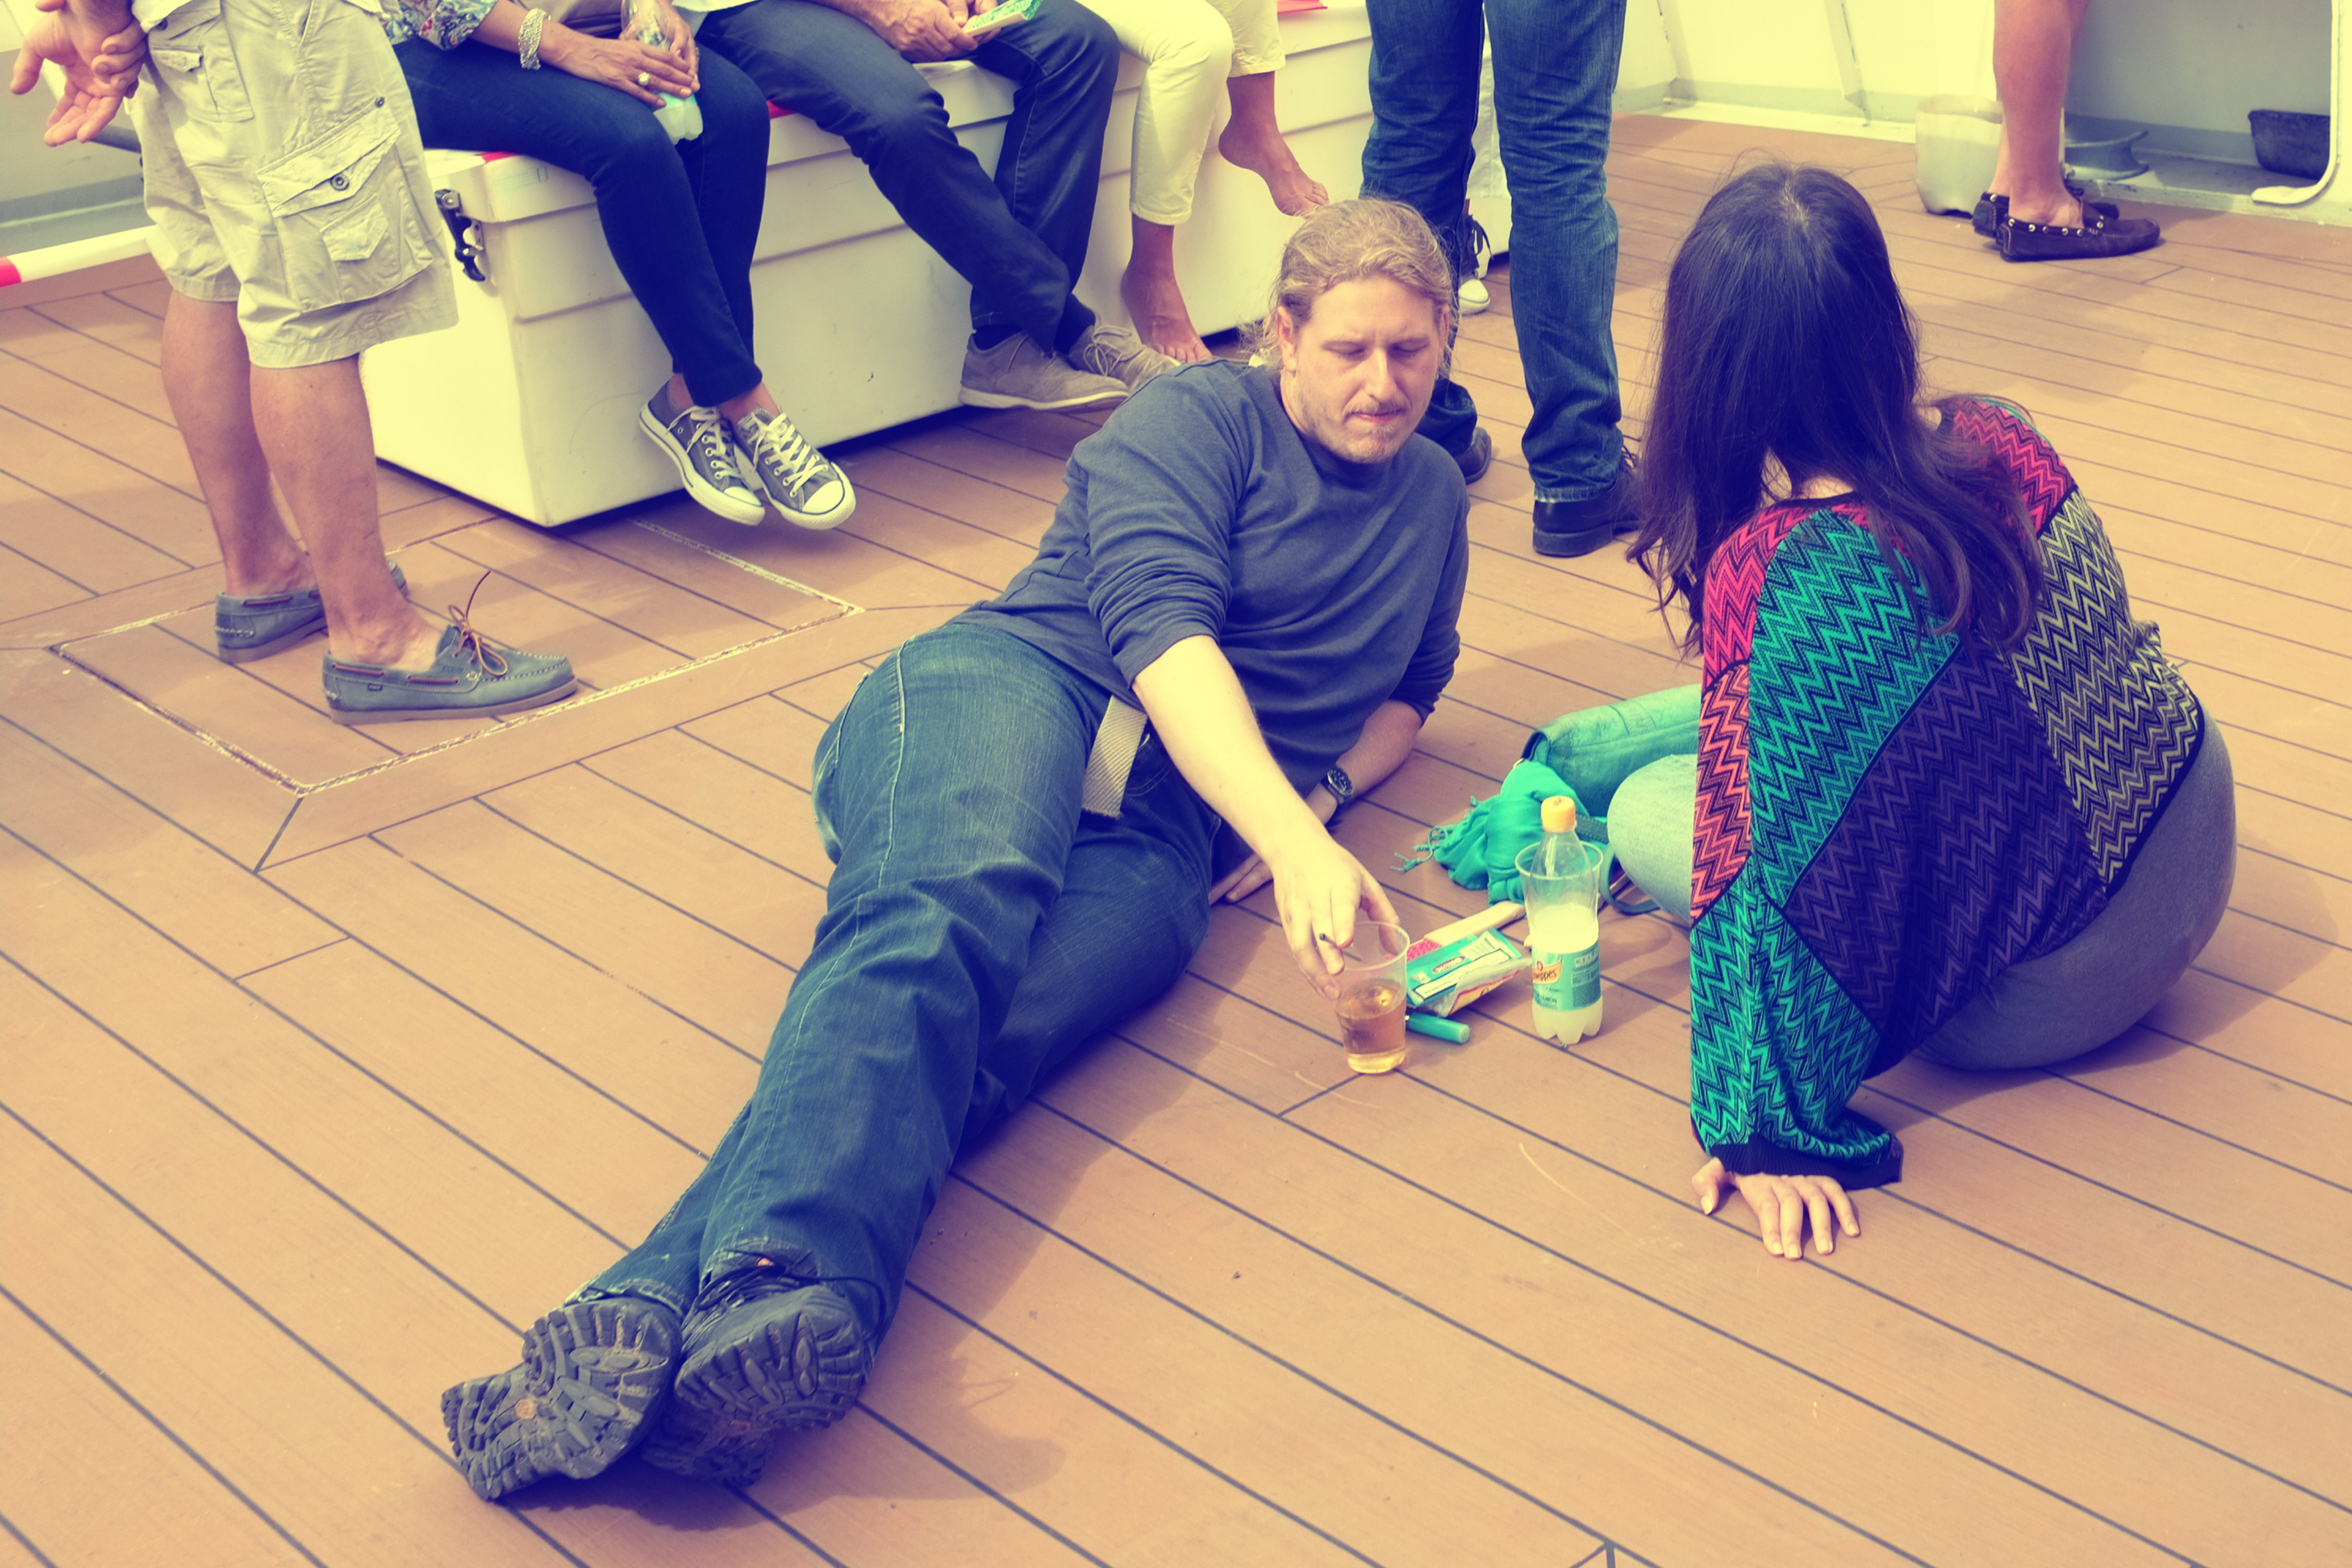
boat, street, urban, fujifilm, color, blue, jazz, 2012, x100, switzerland, fuji, montreux, finepixx100, jazzboat